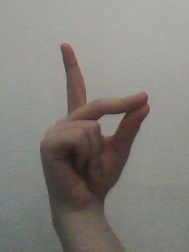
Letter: ta